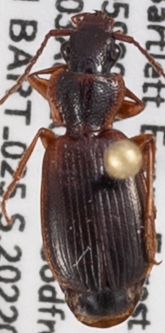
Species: Cymindis cribricollis
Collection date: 2022-08-03 04:00:00
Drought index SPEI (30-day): -0.54
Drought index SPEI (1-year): -0.9
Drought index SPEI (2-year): -1.69